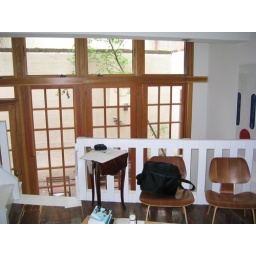
View of the back of the house from the first floor by the front door.